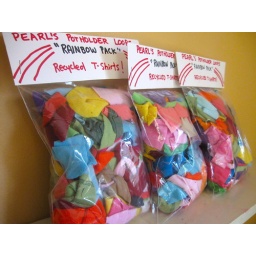
Pearl makes these out of recycled T shirts there is enough for two pot holders in each bag